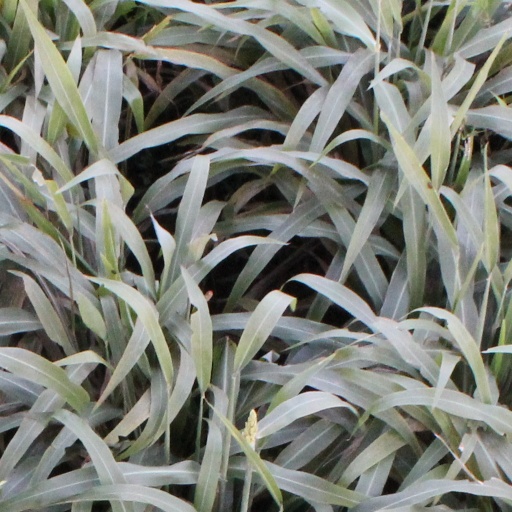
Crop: sorghum